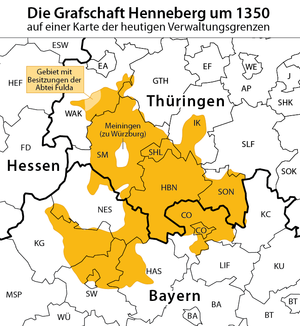
L'arrondissement de Hildburghausen est un arrondissement de Thuringe en. Son chef-lieu est la ville de Hildburghausen.